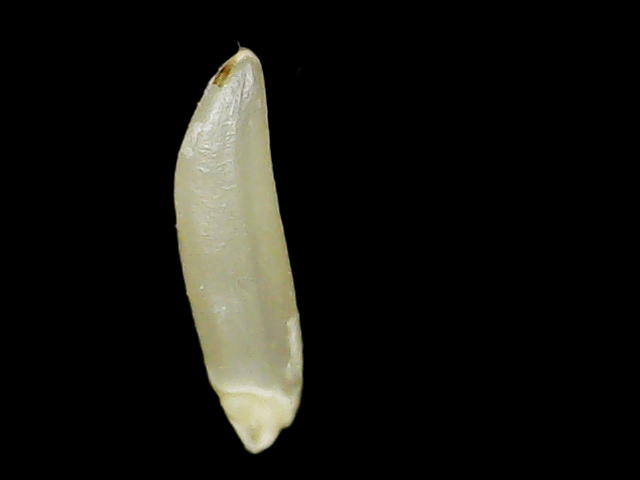
Rice variety: Binadhan25